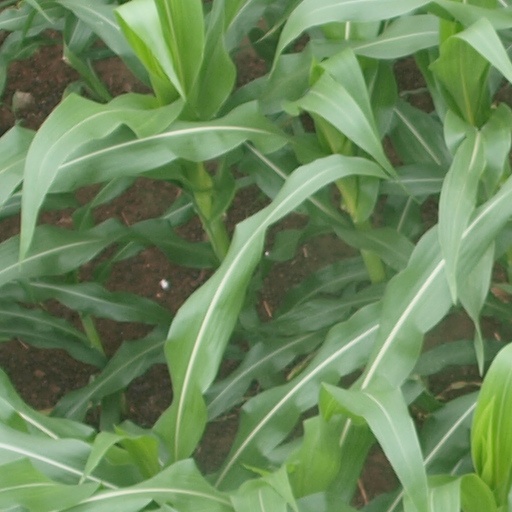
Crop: maize; corn